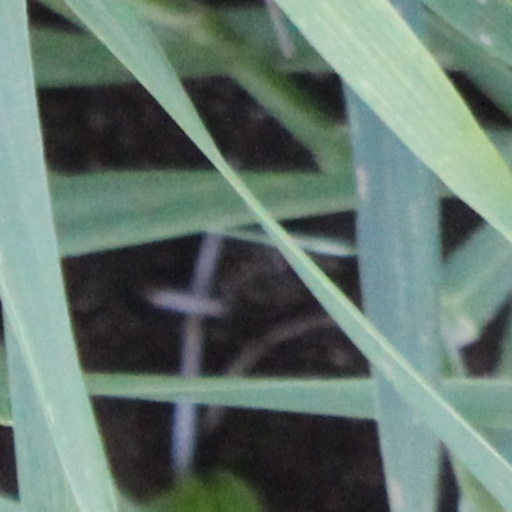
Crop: wheat